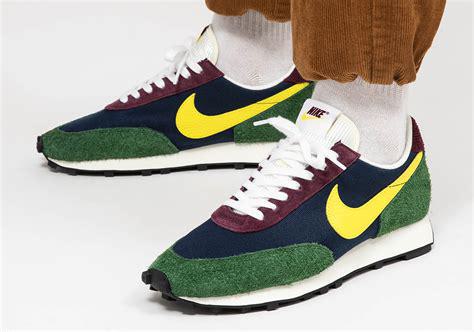
Brand: Nike
Model: Daybreak